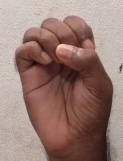
ASL sign: E